Branches (novel)

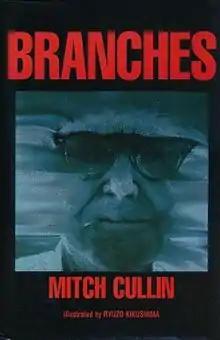
First edition

Branches is a novel-in-verse by American author Mitch Cullin, with illustrations by the Japanese artist Ryuzo Kikushima. It is the second installment of the writer's "Texas Trilogy" that also includes the coming-of-age football novel "Whompyjawed" and the surrealistic novel "Tideland".